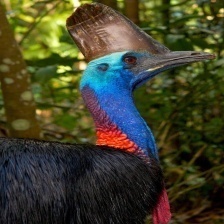
Species: CASSOWARY
Scientific name: CASUARIUS